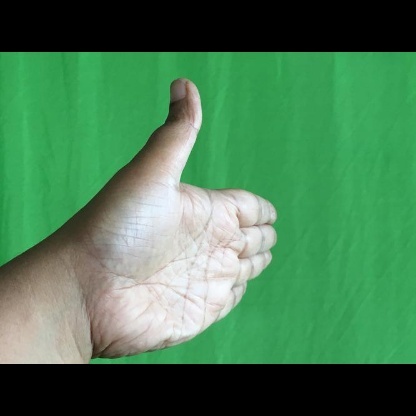
Mudra: Ardhachandran